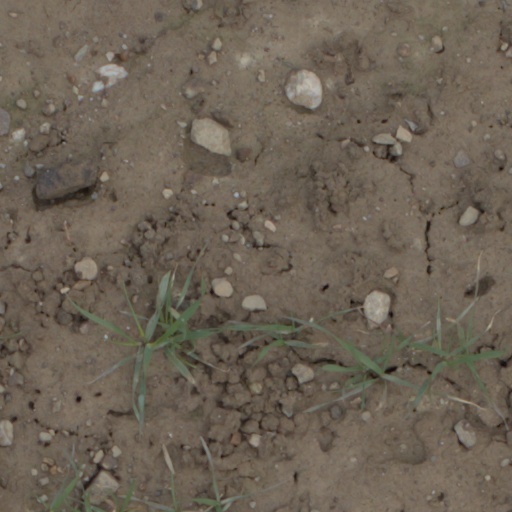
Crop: wheat